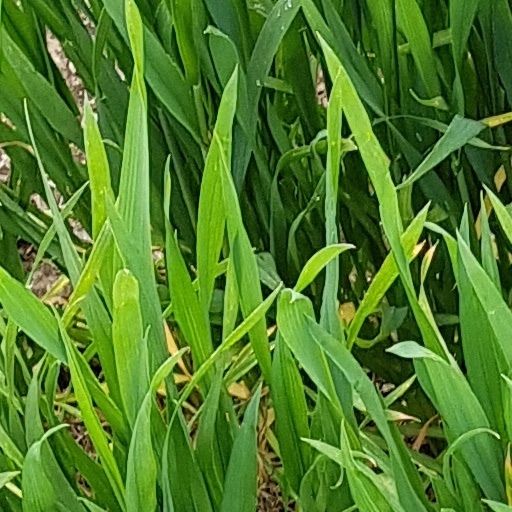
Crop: wheat